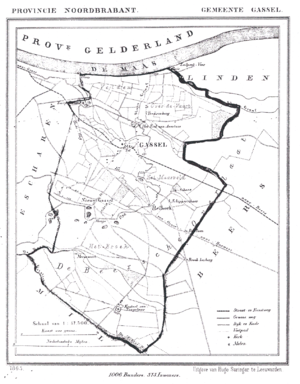
Gassel est un village néerlandais dans le nord-est de la province du Brabant-Septentrional sur la rive gauche de la Meuse. Gassel a été une commune indépendante jusqu'en 1942, année de rattachement à l'ancienne commune de Beers, formée des localités Beers, Gassel et Linden. En 1994, Beers et Linden sont attachés à la commune de Cuijk et Gassel à la commune de Grave.